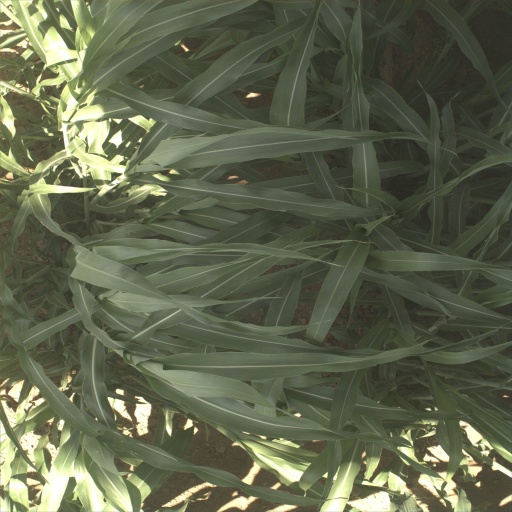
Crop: sorghum